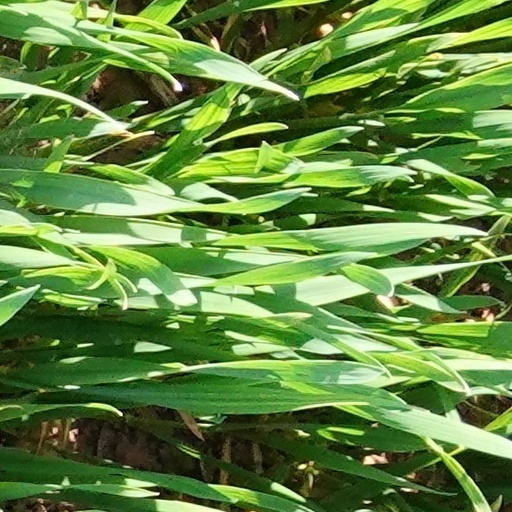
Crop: wheat